What's Up Fox

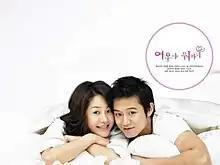
Promotional poster

What's Up Fox (also known as Foxy Lady) is a 2006 South Korean television series, starring Go Hyun-jung and Chun Jung-myung. It aired on MBC from September 20 to November 9, 2006 on Wednesdays and Thursdays at 21:55 for 16 episodes. The romantic comedy explores age differences in relationships, in particular between a 33-year-old woman and her best friend's brother who is nine years younger.